The Flesh Mask

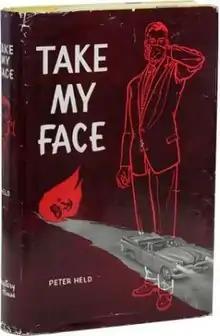
First edition (original title) (publ. Mystery House)

Originally published in 1957 under the pseudonym Peter Held as Take My Face, it was republished credited to Jack Vance in 1988 by Underwood-Miller as "Take My Face" and as "The Flesh Mask", the author's preferred title, in the 2002 Vance Integral Edition.